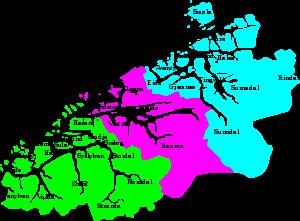
Le comté de Møre og Romsdal est un comté norvégien situé au centre-ouest du pays, au bord de la mer de Norvège. Il est voisin des comtés de Sør-Trøndelag, Oppland et Sogn og Fjordane. Son centre administratif se situe à Molde.